Chairlift

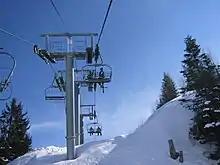
Chairlift in Praz de Lys-Sommand, Haute-Savoie, France

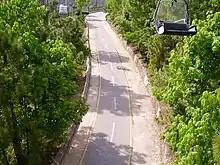
Chairlifts at Patriata, Pakistan

Every lift involves at least two terminals and may also have intermediate supporting towers. A bullwheel in each terminal redirects the rope, while sheaves (pulley assemblies) on the towers support the rope well above the ground. The number of towers is engineered based on the length and strength of the rope, worst case environmental conditions, and the type of terrain traversed. The bullwheel with the prime mover is called the "drive bullwheel"; the other is the "return bullwheel". Chairlifts are usually electrically powered, often with Diesel or gasoline engine backup, and sometimes a hand crank tertiary backup. Drive terminals can be located either at the top or the bottom of an installation; though the top-drive configuration is more efficient, practicalities of electric service might dictate bottom-drive.